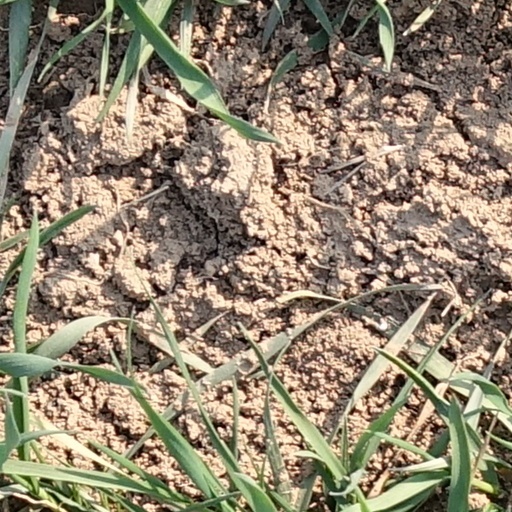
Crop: wheat